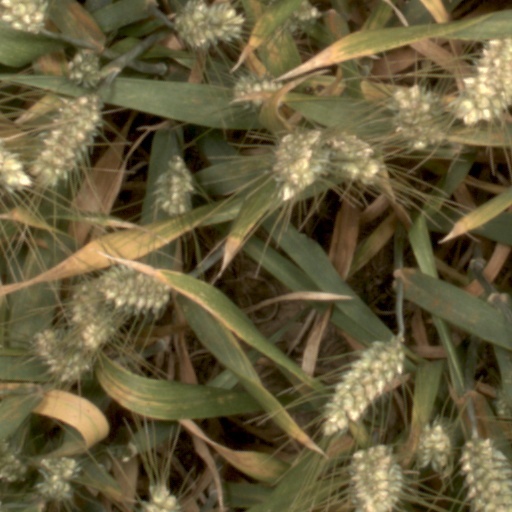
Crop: wheat